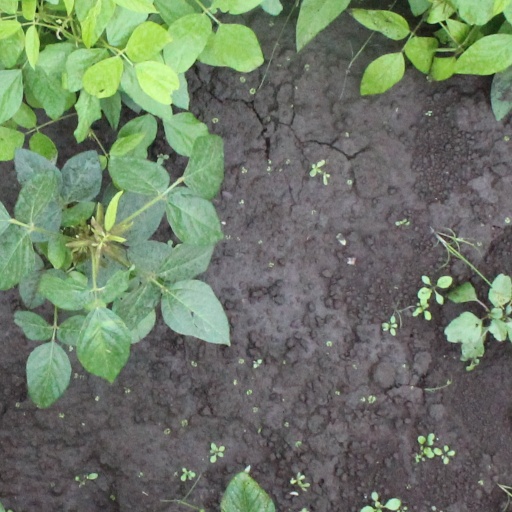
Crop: soybean